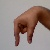
The image shows a hand gesture representing the letter 'Q' in Indian Sign Language.